Echo Heron

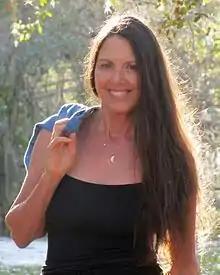

Echo Heron, born Echo Ruah Salato in Troy, New York is an author of fiction, non-fiction, mysteries and historical fiction. She is also a critical care registered nurse and an activist for patients' and nurses' rights.